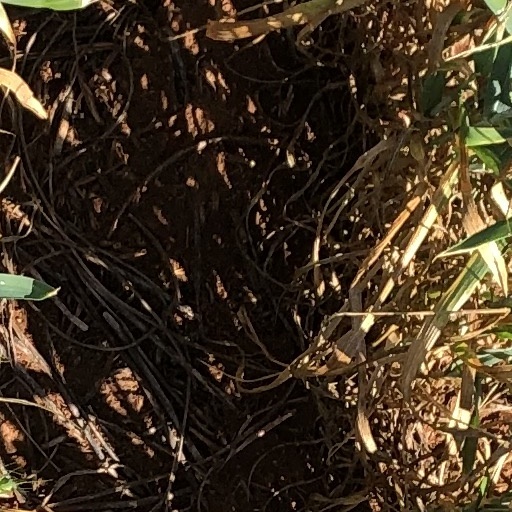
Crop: wheat